National Archaeological Museum of Altino

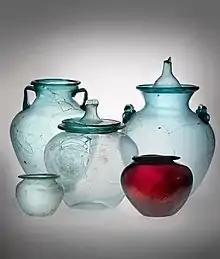
Glasses from the Roman era

In the first section, on the ground floor of the former rice farm, there is a selection of finds that testify to the prehistoric occupation of the lagoon margin in which "Altinum" was built between the 10th and 2nd BC; in the second section, there is evidence of the development of the centre through the Iron Age (1st millennium BC) according to a thematic scan: religion, settlement, language and writing, the necropolis (with reconstructions of some Venetian, Celtic and Romanized burials), up to the imposing tombs of horses with, next to it, the exposure of the relative harnesses, pieces of great value as they are rather rare.